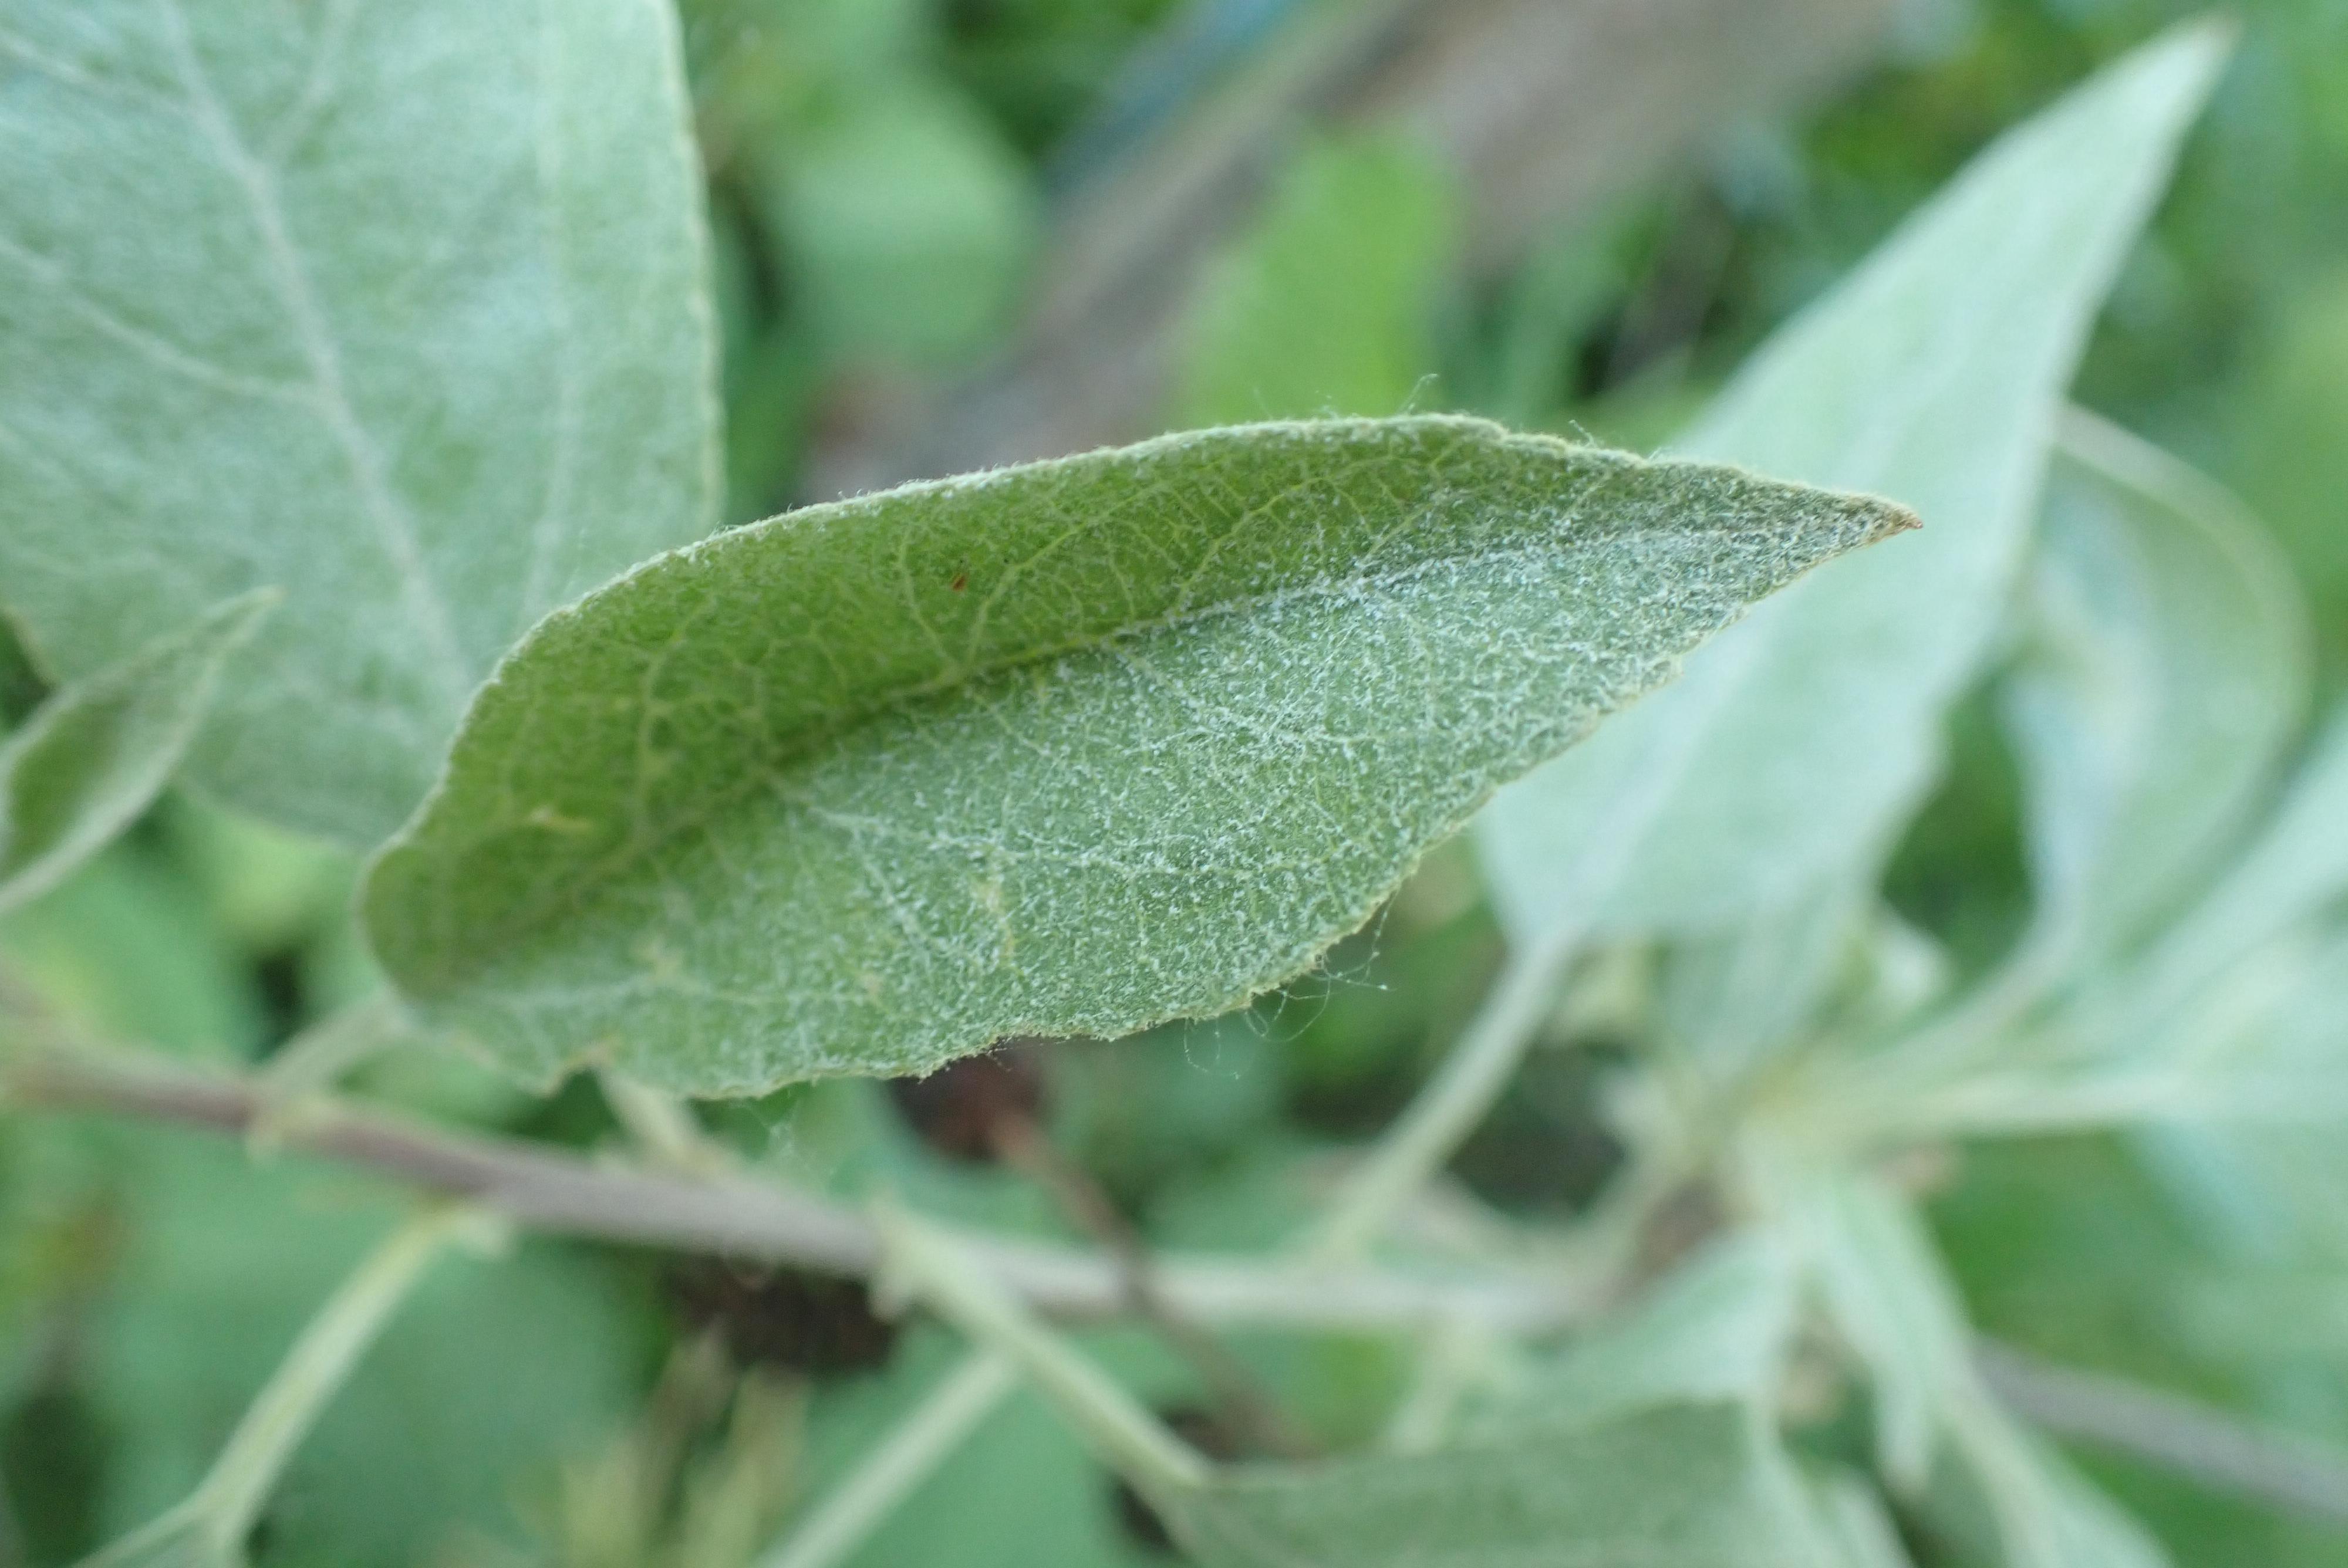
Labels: powdery_mildew